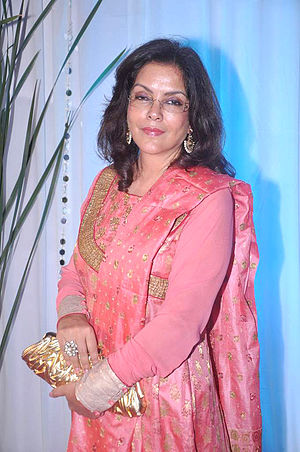
Zeenat Aman
Zeenat Aman er en indisk skuespiller, der har spillet med i en række Bollywood-film i 1970'erne og 1980'erne.